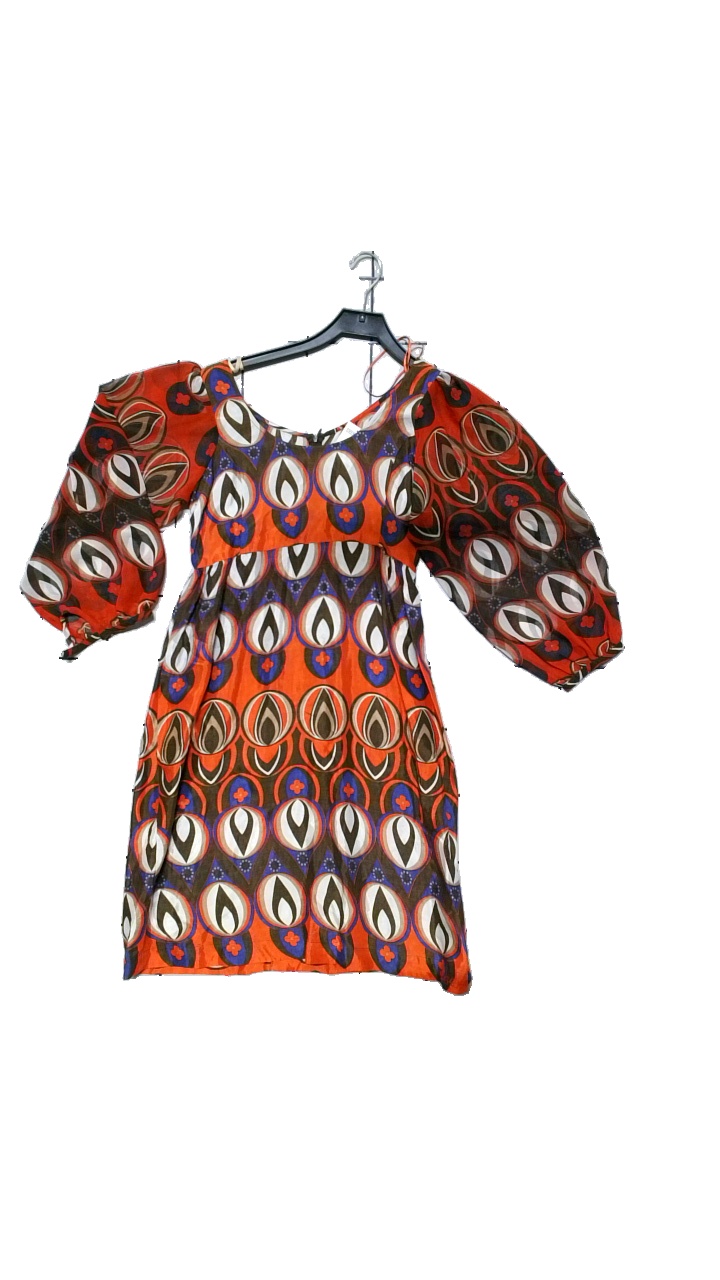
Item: Dress (Ladies)
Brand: Pepe Jeans
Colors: Red, Brown, Blue, Multicolor
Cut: C-collar, Loose
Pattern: Geometric print
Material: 100% viscose
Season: Summer
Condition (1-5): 4
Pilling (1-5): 5
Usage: Reuse
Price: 100-150